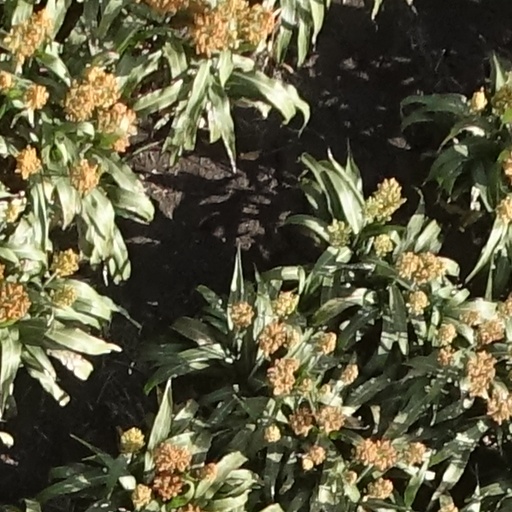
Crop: sorghum